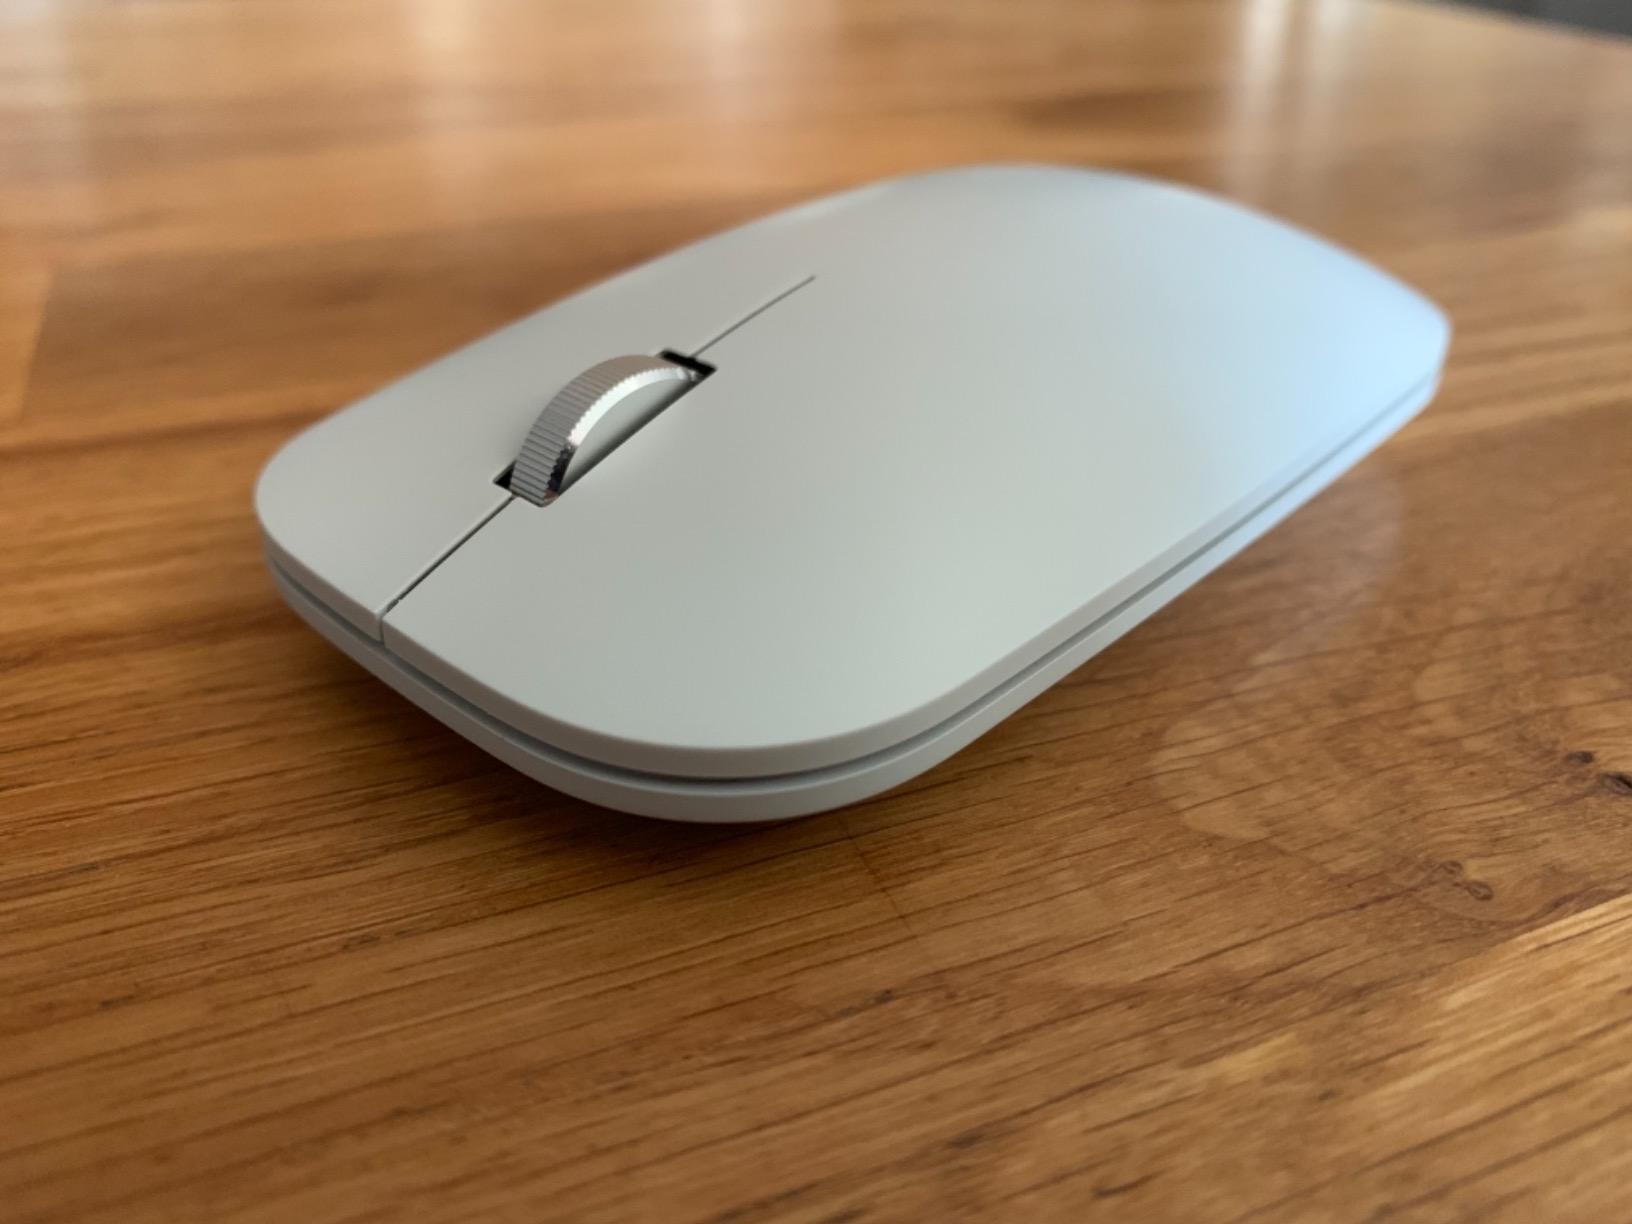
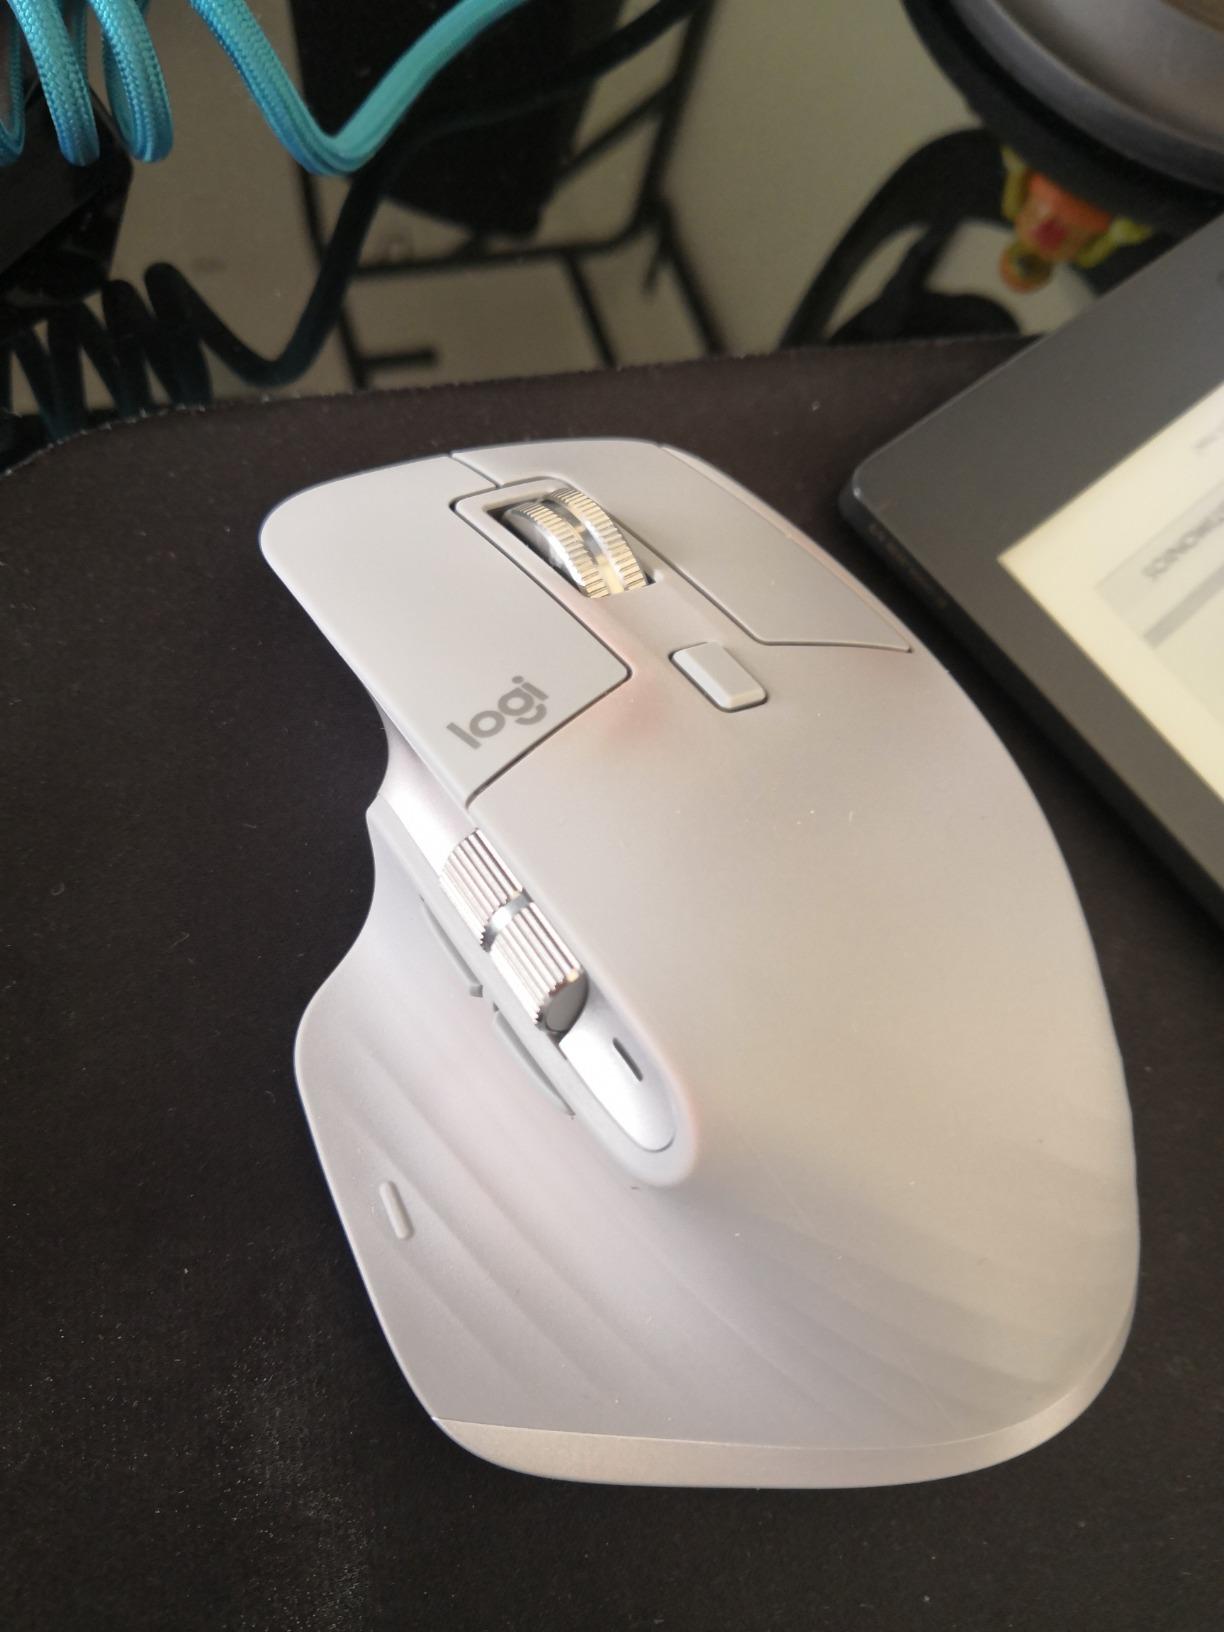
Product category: mouse
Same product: no